Franz Liszt

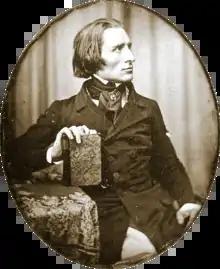
Liszt in 1843

Franz Liszt (22 October 1811 – 31 July 1886) was a Hungarian composer, virtuoso pianist, conductor and teacher of the Romantic period. With a diverse body of work spanning more than six decades, he is considered to be one of the most prolific and influential composers of his era, and his piano works continue to be widely performed and recorded.